Morning on the Wissahiccon

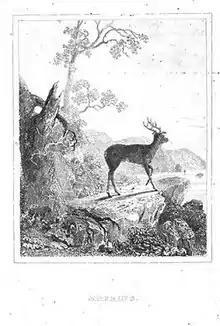
Illustration by John Gadsby Chapman in "The Opal: A Pure Gift for the Holy Days", 1844.

The work was first published as "Morning on the Wissahiccon" in the annual "The Opal: A Pure Gift for the Holy Days" in 1844. Like Poe's previous "The Island of the Fay," it was originally a "plate article," a work written specifically to accompany an engraving. The original engraving by John Gadsby Chapman depicted an elk in an idyllic nature setting.